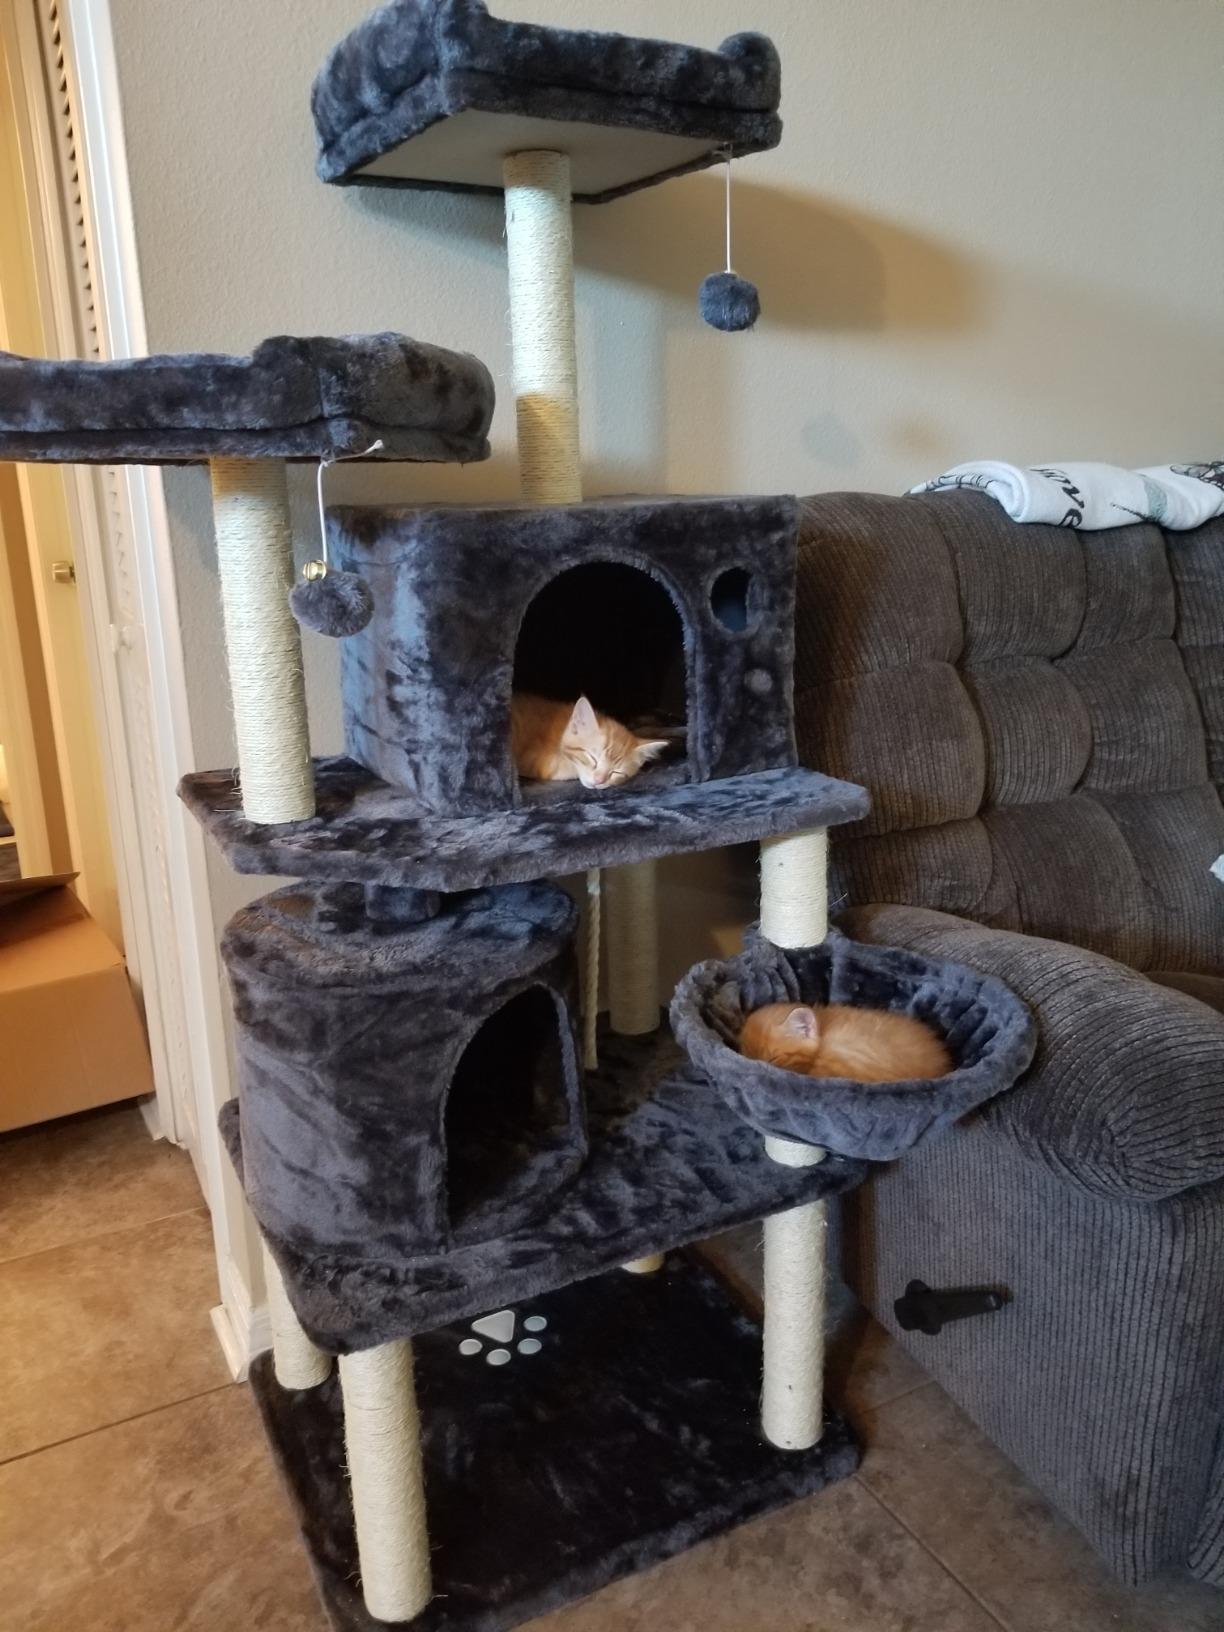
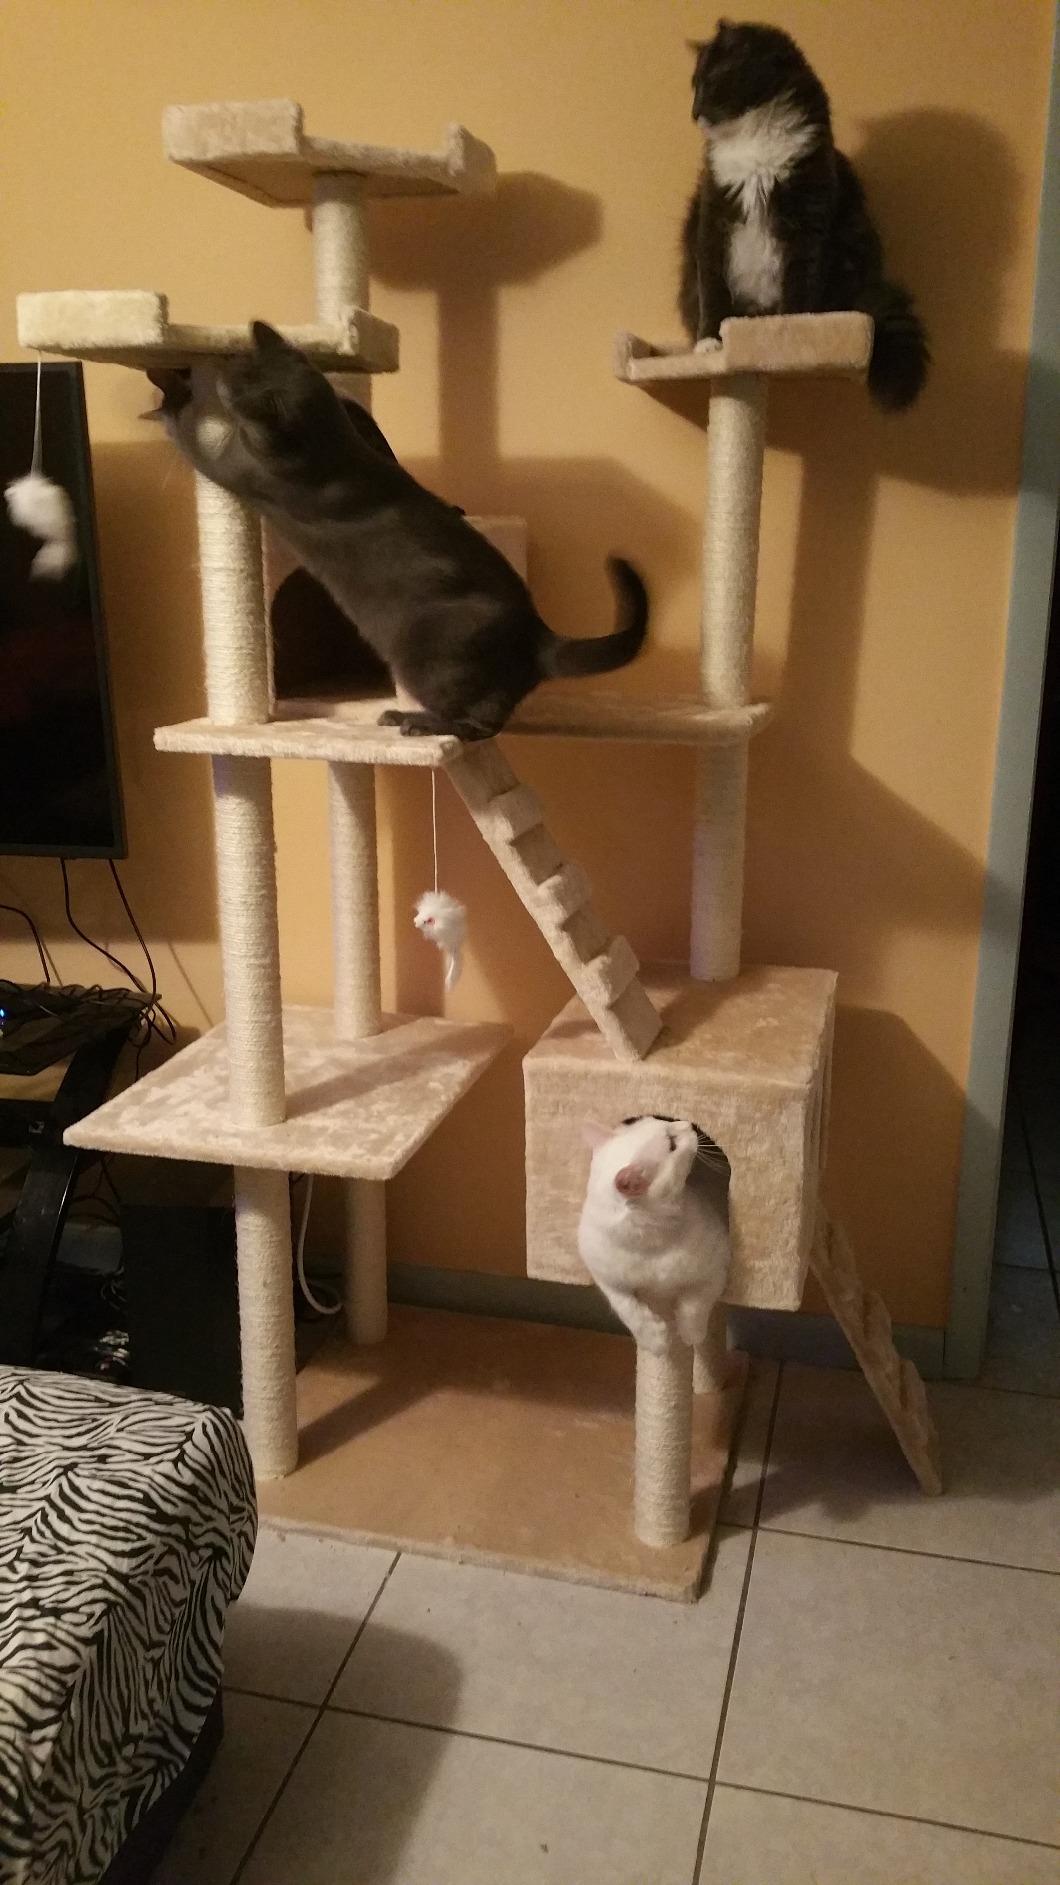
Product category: items_cat tree
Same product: no